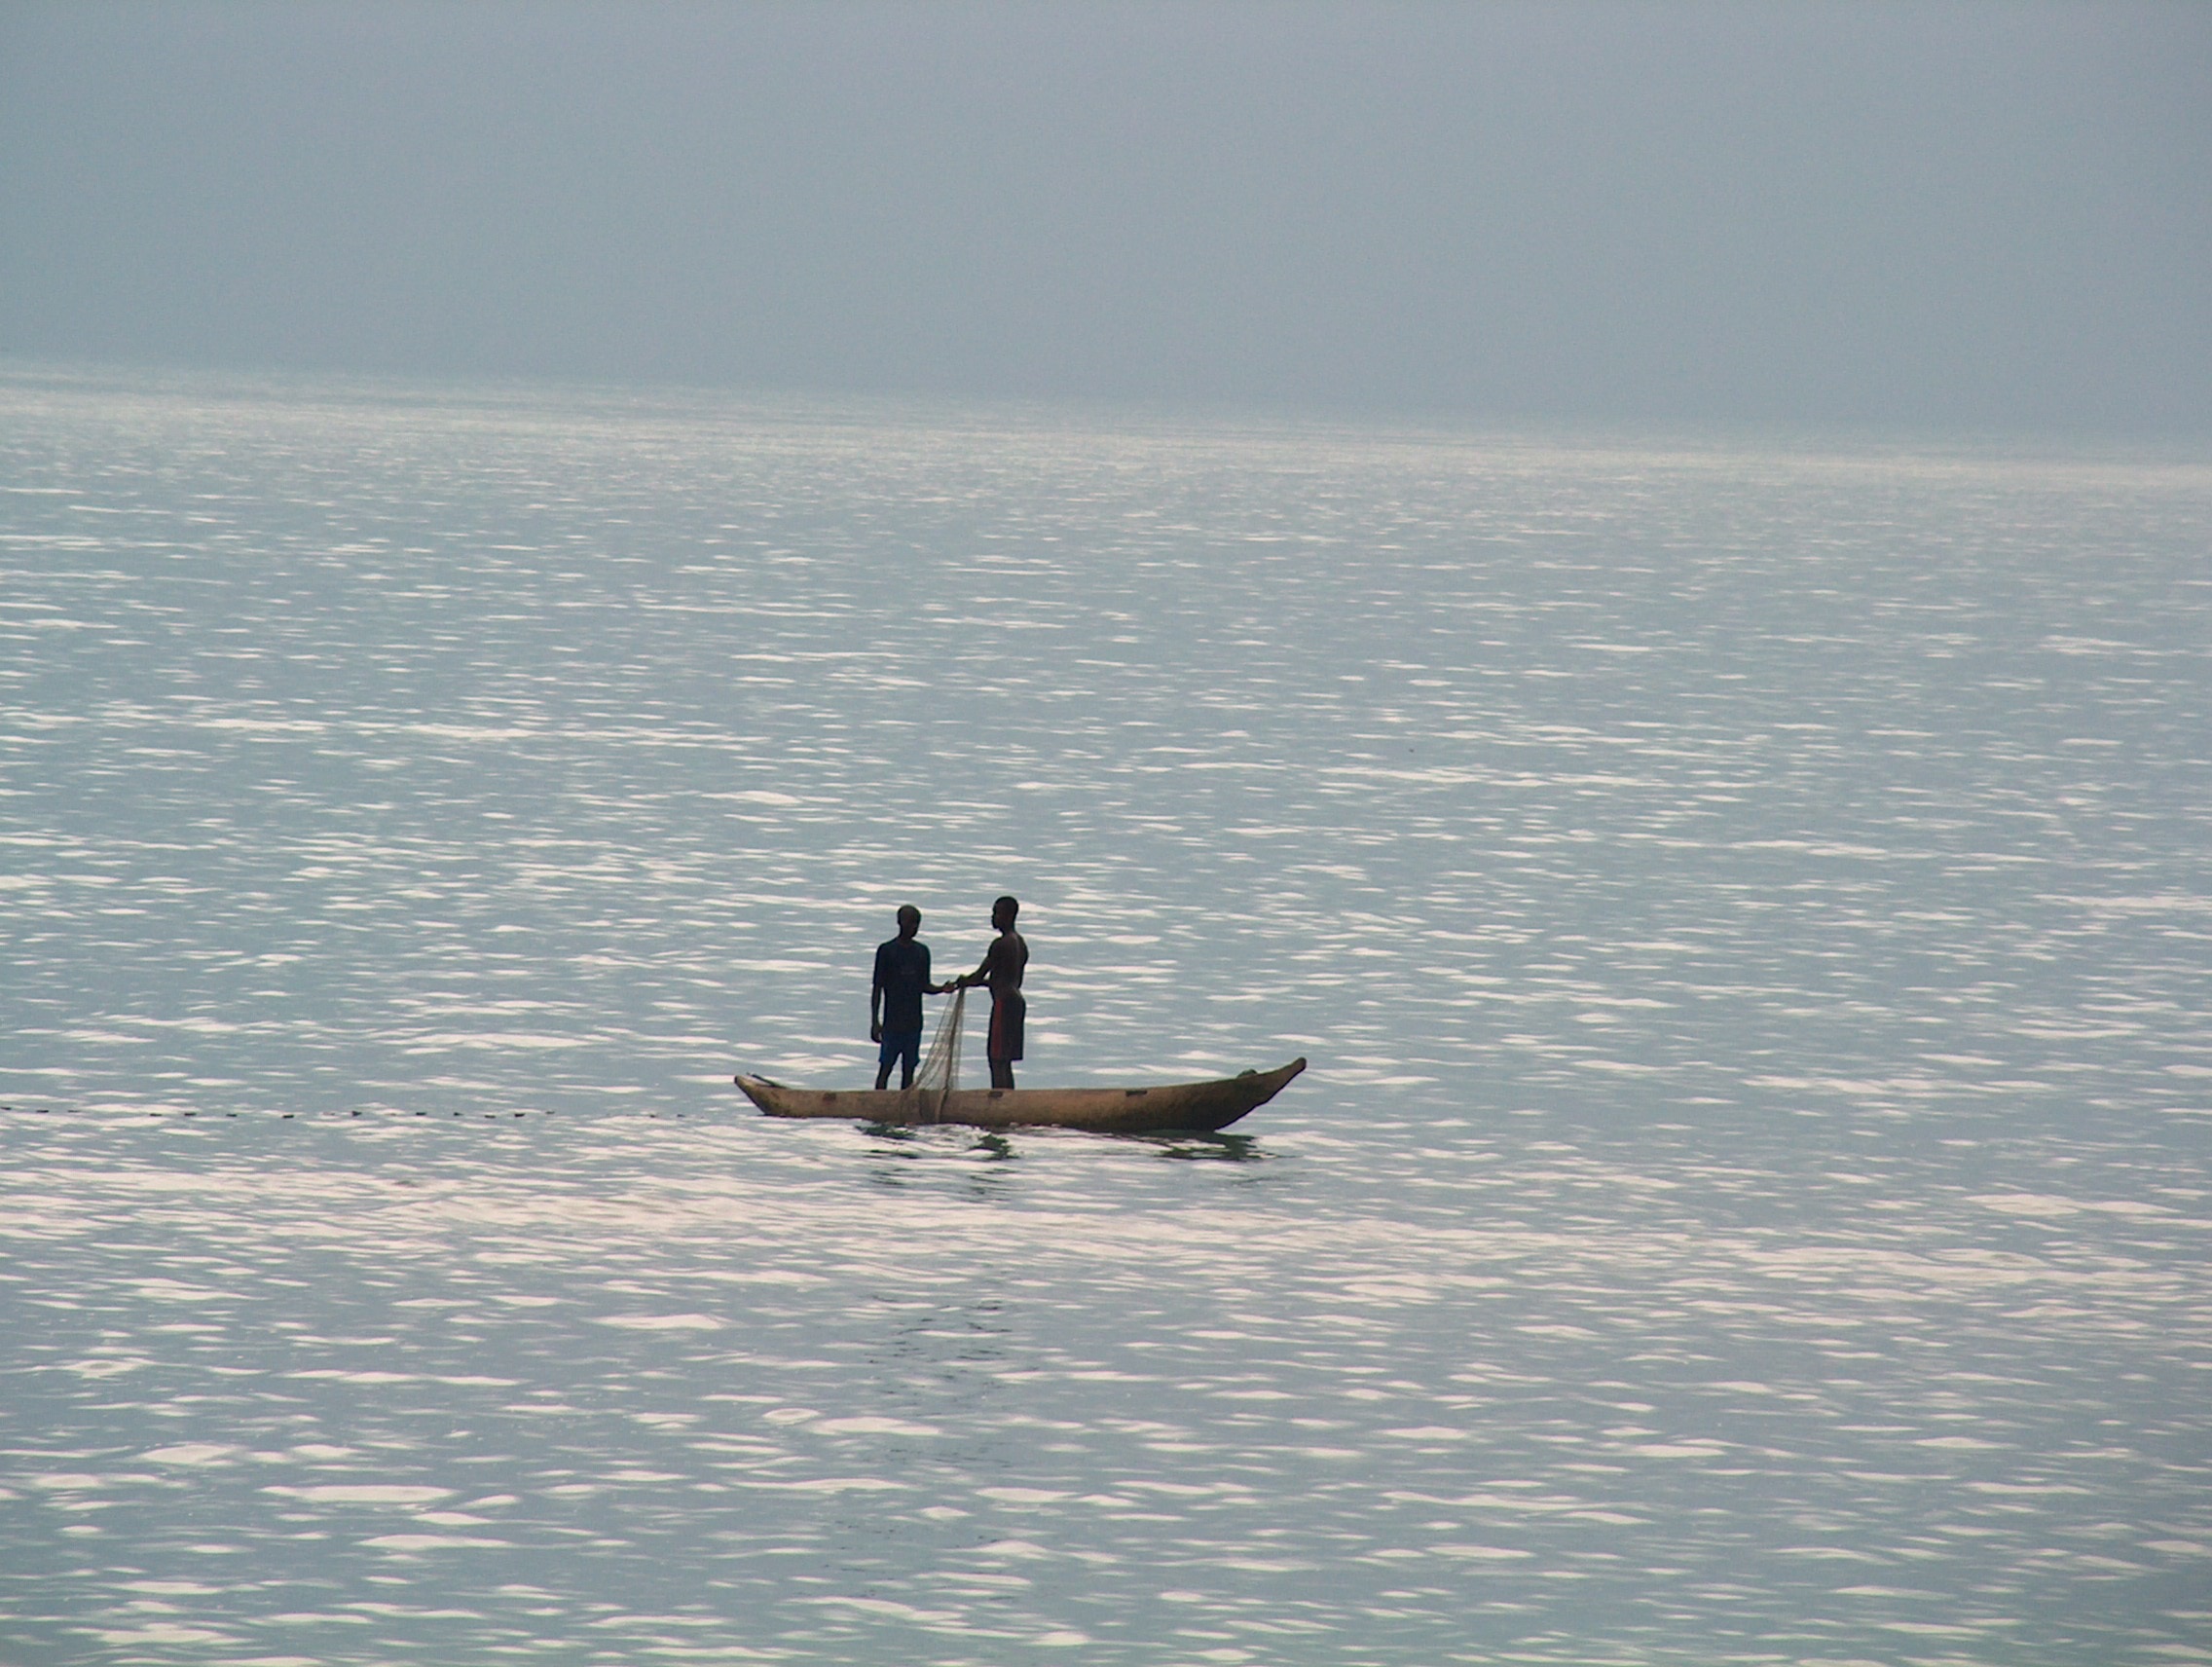
beach, sea, coast, water, ocean, horizon, boat, shore, wave, vehicle, africa, bay, island, mar, fishermen, s o tom and pr ncipe, small scale fishing